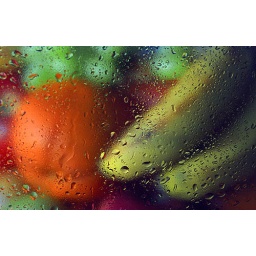
Fresh fruit in shop window